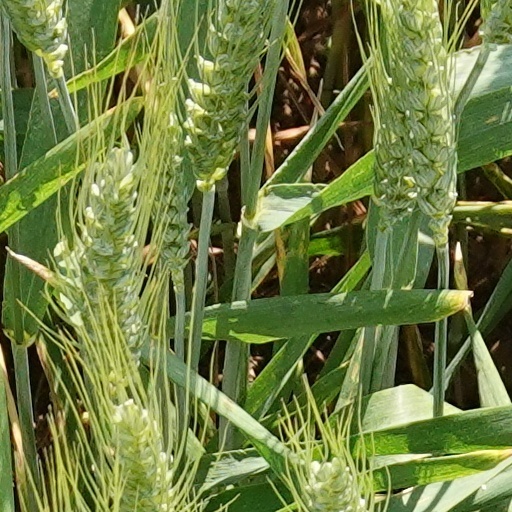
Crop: wheat